Santa Maria Maggiore

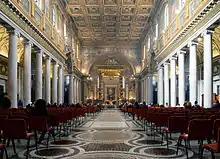
The interior of the basilica. The view down the nave towards the high altar

The original architecture of Santa Maria Maggiore was classical and traditionally Roman, perhaps to convey the idea that Santa Maria Maggiore represented old imperial Rome as well as its Christian future. As one scholar puts it, "Santa Maria Maggiore so closely resembles a second-century imperial basilica that it has sometimes been thought to have been adapted from a basilica for use as a Christian church. Its plan was based on Hellenistic principles stated by Vitruvius at the time of Augustus."